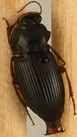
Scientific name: Harpalus ventralis
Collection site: Northern Great Plains Research Laboratory Site (NOGP), plot NOGP_009